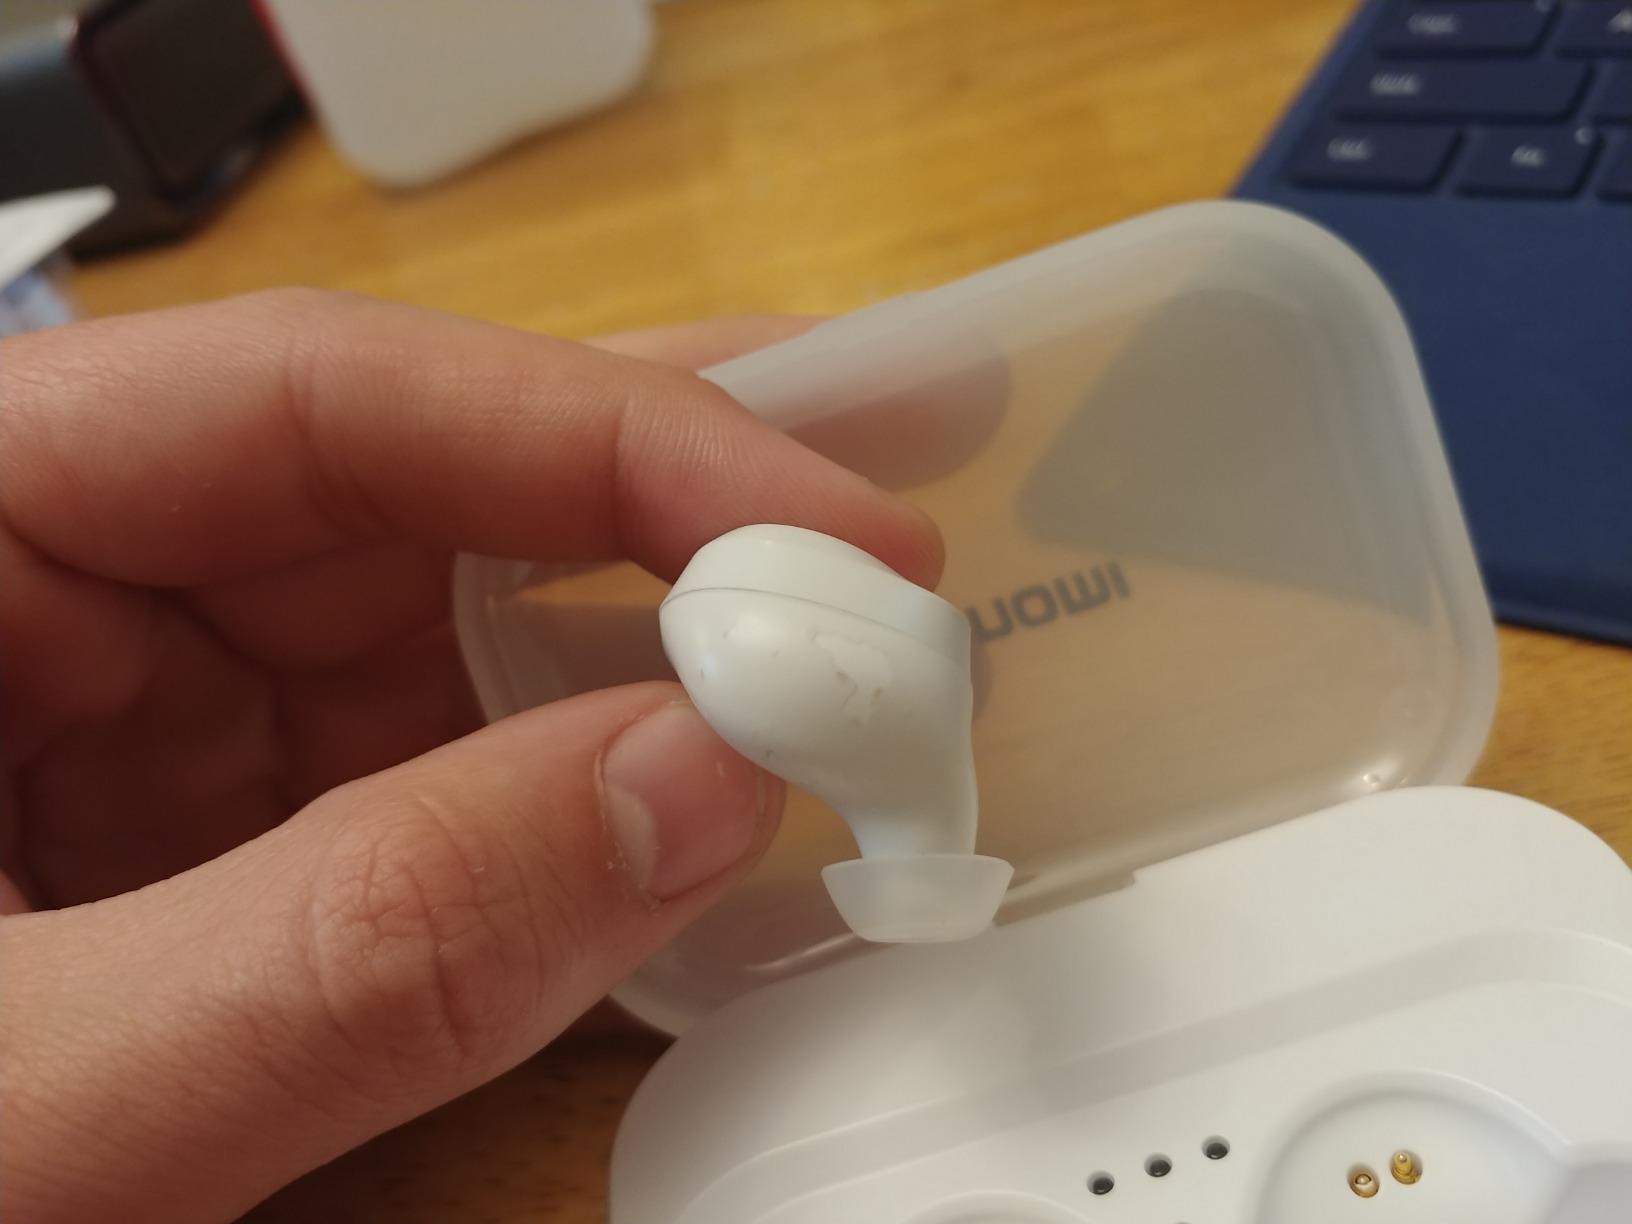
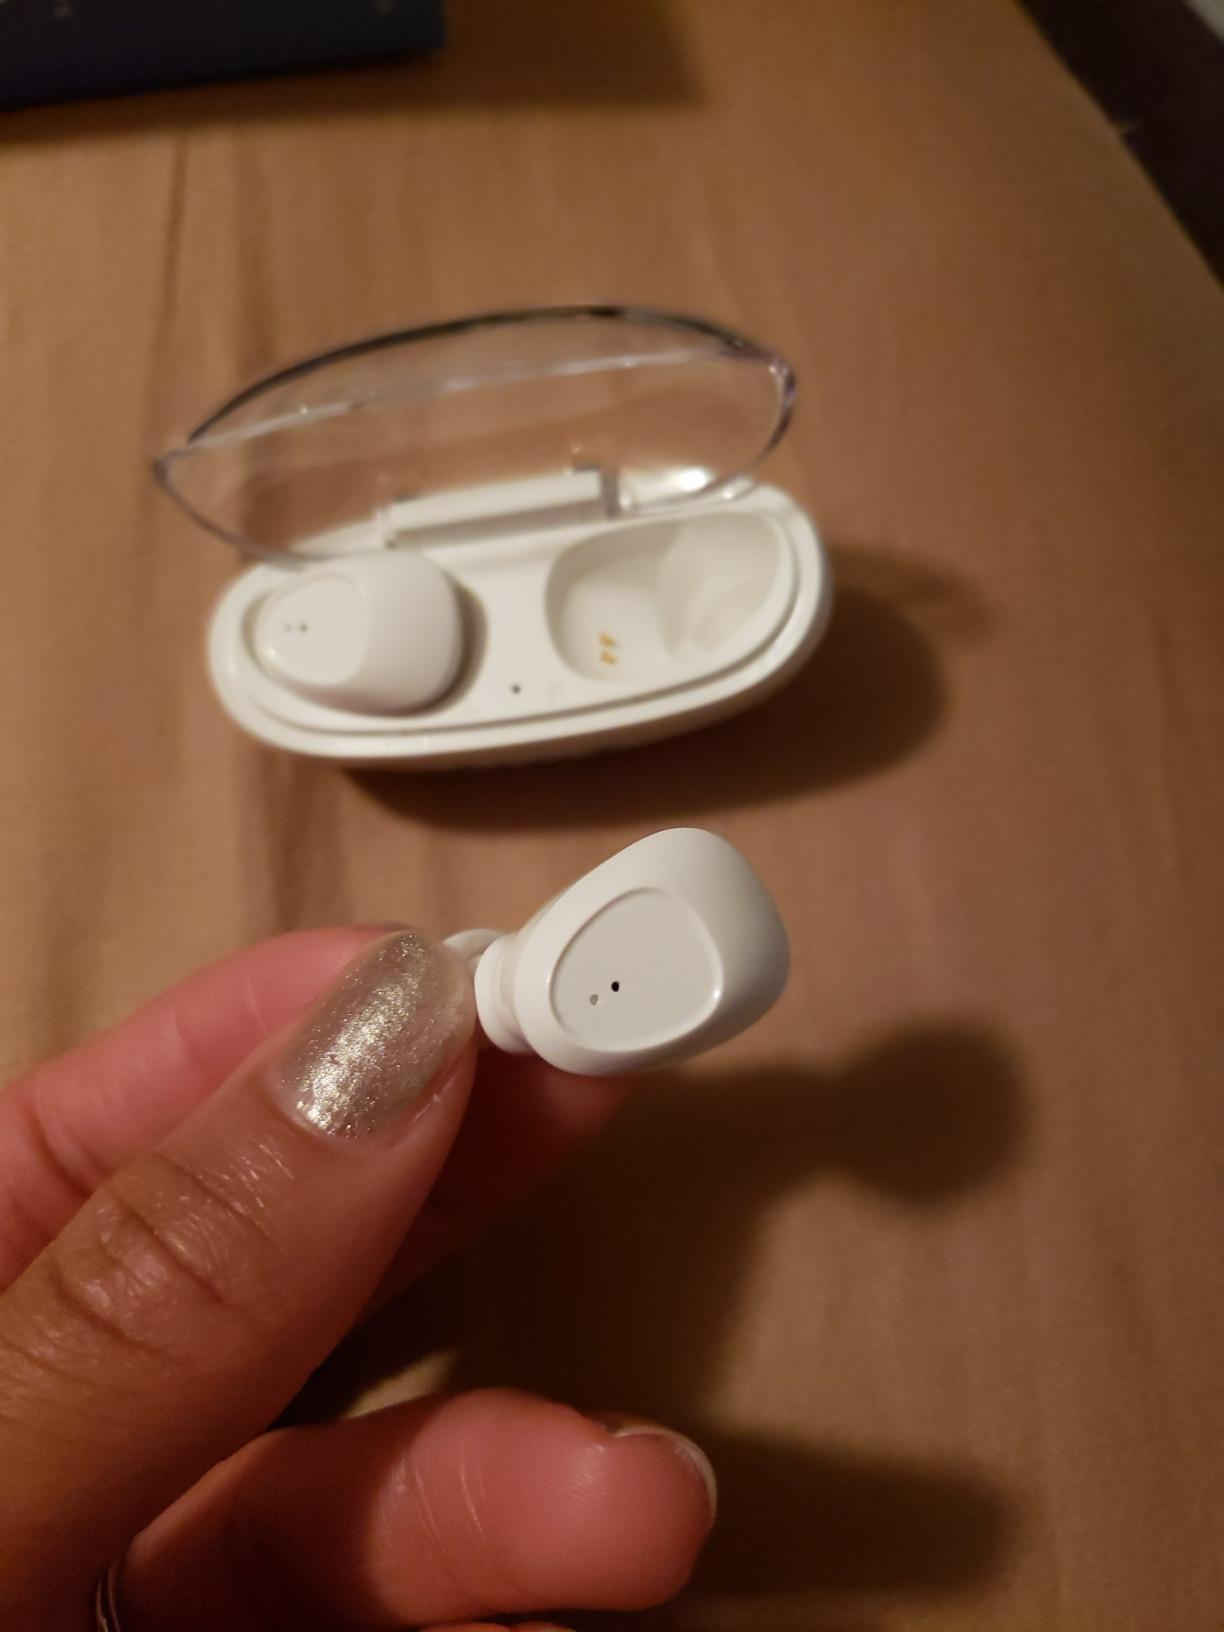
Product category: earbuds
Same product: no